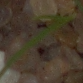
Label: loose_silkybent